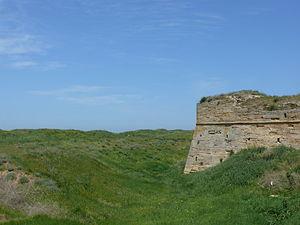
La forteresse d'Arabat est la seule forteresse turco-tatare de Crimée située au bord de la mer d'Azov dans la partie orientale de la péninsule de Crimée.
Le prince Fiodor Fiodorovitch Chtcherbatov, né en 1729, décédé le 31 août 1791, est un officier russe, lieutenant-général, chef des troupes pendant la révolte d'Emelian Pougatchev.
Le Prince Alexeï Petrovitch Chtcherbatov, né en 1750 et décédé en 1811, est un major-général russe, héros des guerres russo-turques.